Isfahan

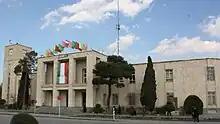
Old Isfahan city hall

Isfahan has three association football clubs including Sepahan S.C., Zob Ahan Isfahan F.C., Sanaye Giti Pasand F.C.,Polyacryl Esfahan F.C. (historic).